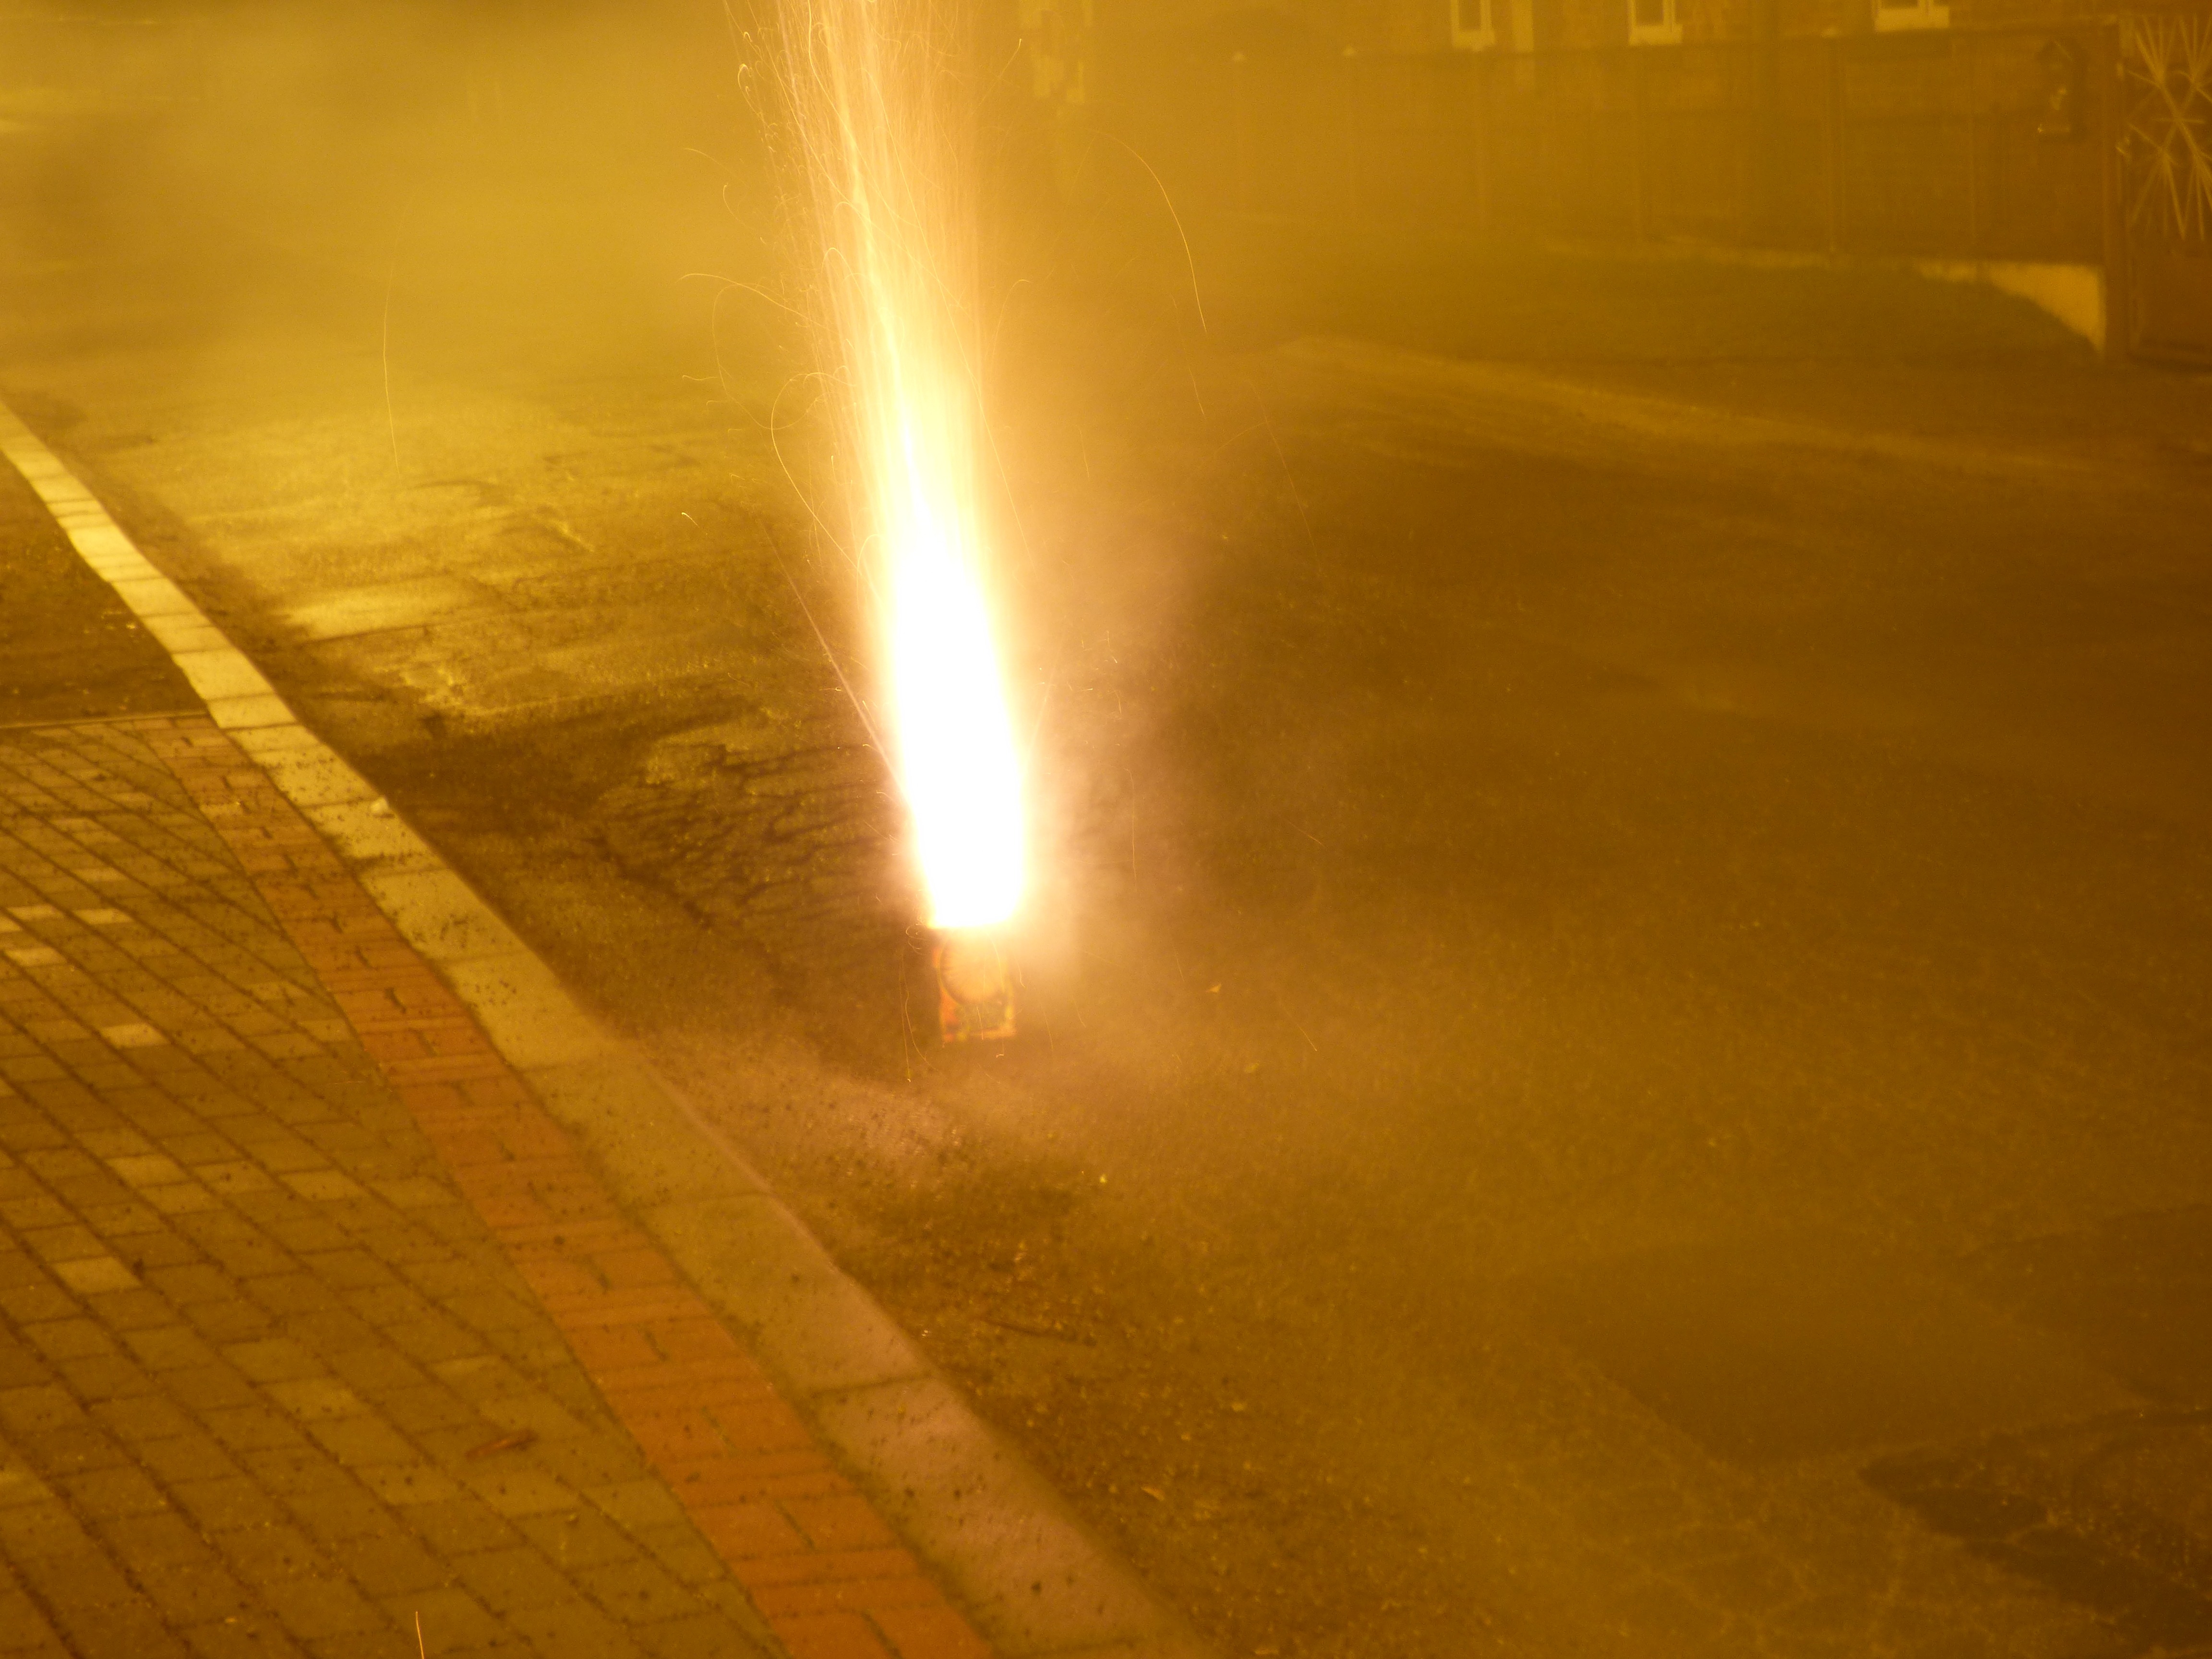
light, sun, night, sunlight, floor, atmosphere, reflection, darkness, yellow, lighting, fireworks, shape, new year's eve, fires, the feast of the, preview, new year's day, the eruption